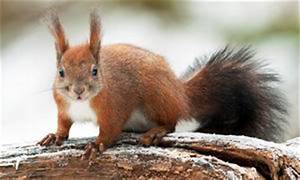
Label: squirrel